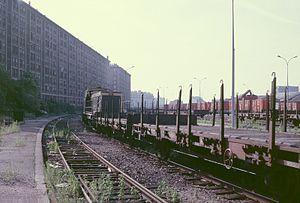
Un train de marchandises arrive en gare de Reuilly dans le 12e arrondissement de Paris le 25 septembre 1985.
La ligne de Paris-Bastille à Marles-en-Brie, également connue sous le nom de ligne de la Bastille, ligne de Vincennes ou ligne V, est une ligne de chemin de fer française, de l'ancien réseau Est, d'une longueur de 66,3 kilomètres, qui reliait à son apogée la gare de Paris-Bastille, à Paris, à la gare de Marles-en-Brie via Verneuil-l'Étang.